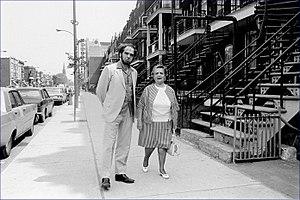
Claude Jasmin, né le 10 novembre 1930 à Montréal, est écrivain, scénographe de télévision, scénariste de télévision, marionnettiste, animateur de télévision et de radio canadien. Au Québec, il est connu pour ses romans et pour le téléroman La Petite Patrie.